George B. McClellan

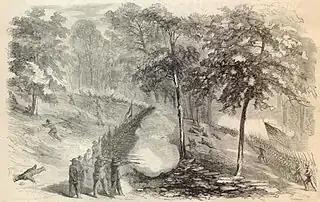
Battle of South Mountain by William Waud

Lee continued his offensive at Gaines's Mill to the east. That night, McClellan decided to withdraw his army to a safer base, well below Richmond, on a portion of the James River that was under control of the Union Navy. In doing so, Lee had assumed that the Union army would withdraw to the east toward its existing supply base and McClellan's move to the south delayed Lee's response for at least 24 hours. Ethan Rafuse notes "McClellan's change of base to the James, however, thwarted Lee's attempt to do this. Not only did McClellan's decision allow the Federals to gain control of the time and place for the battles that took place in late June and early July, it enabled them to fight in a way that inflicted terrible beating on the Confederate army...More importantly, by the end of the Seven Days Battles, McClellan had dramatically improved his operational situation."